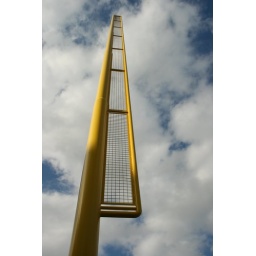
The foul ball pole in right field at Comerica Park.